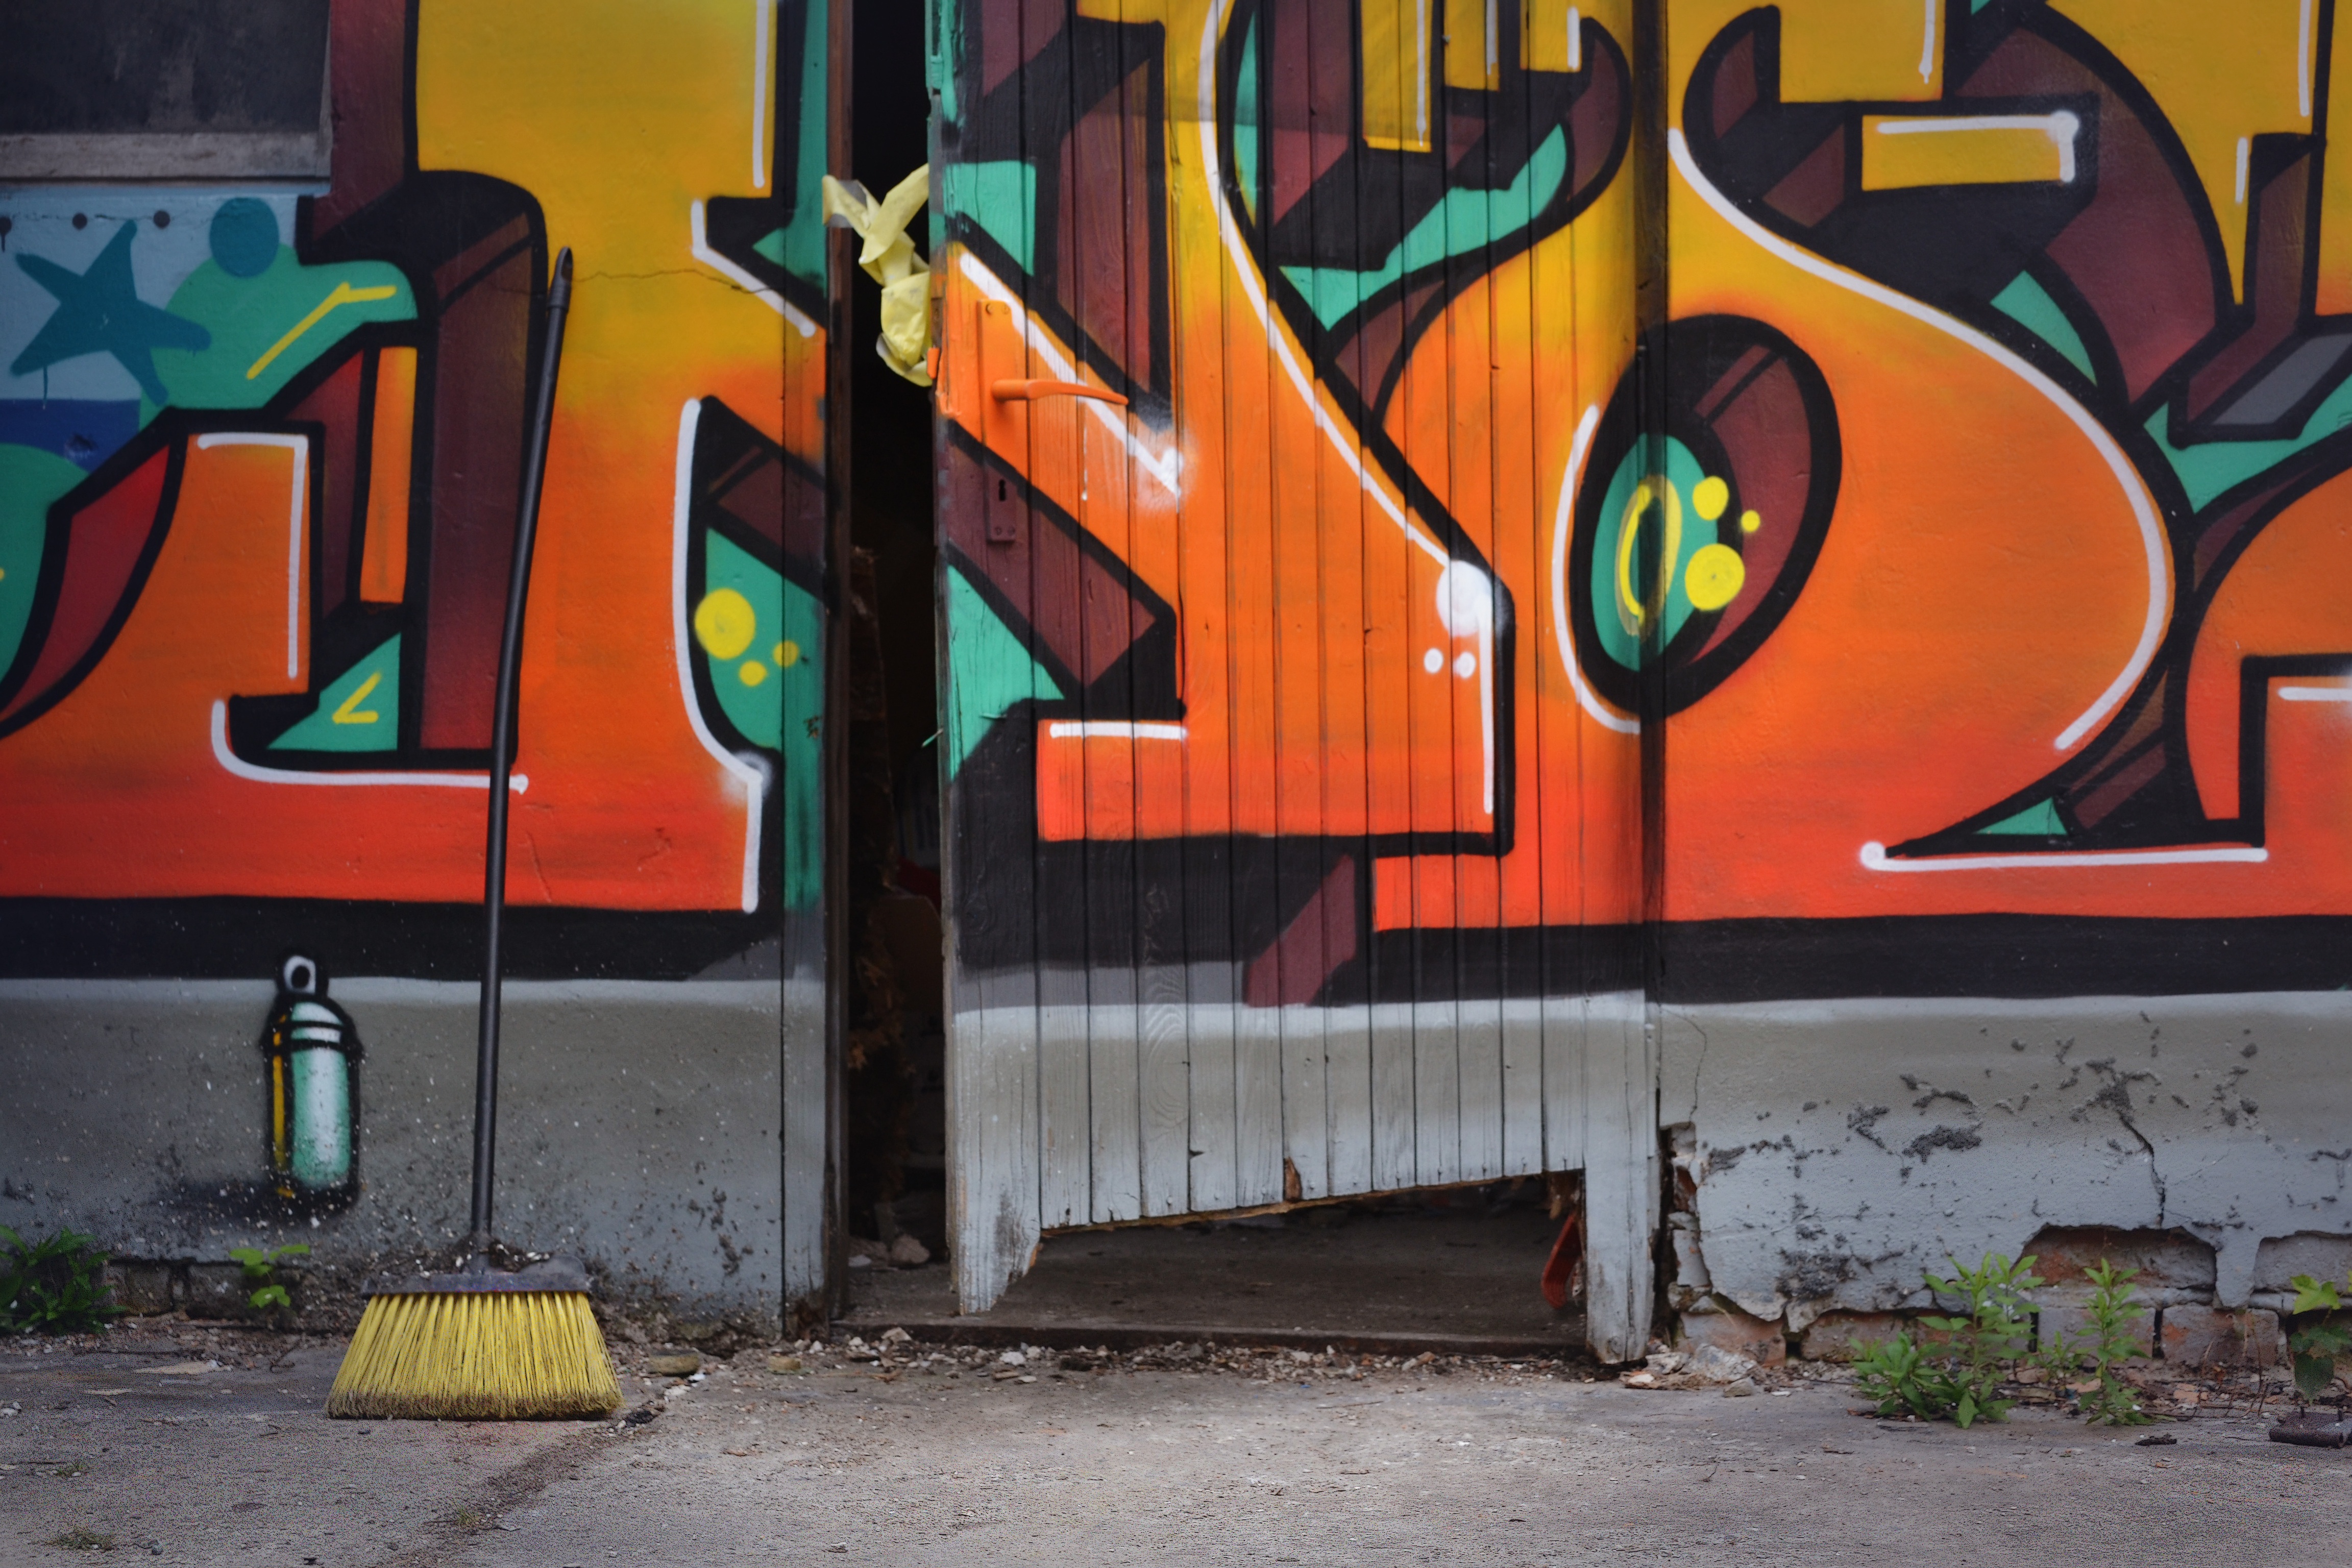
graffiti, art, urban area